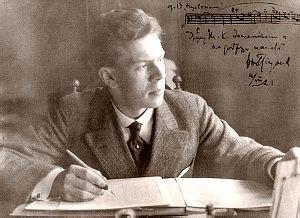
Ernest Pingoud est un compositeur finlandais d'origine alsacienne.